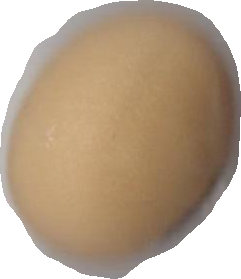
Variety: Anjasmoro